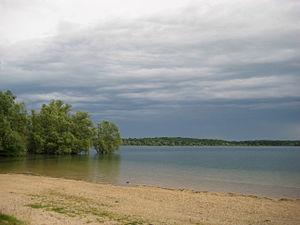
Isle-Aumont est une commune française, située dans le département de l'Aube en région Grand Est. La commune, distante d'une dizaine de kilomètres du chef-lieu de l'Aube, est localisée au sein de l'agglomération « Troyes Champagne Métropole ».
Le lac d'Orient ou lac-réservoir Seine est un lac du Nord-Est de la France, situé dans le département de l'Aube, en région Grand Est. Grâce à ses 23 km² de superficie et ses 205 hm³ de capacité normale, il est le troisième plus grand lac artificiel de France métropolitaine, après le lac du Der-Chantecoq et le lac de Serre-Ponçon et devant le lac de Sainte-Croix.